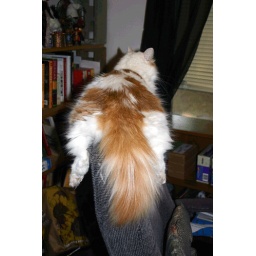
This is how Fizzgig usually drapes over the back of John's computer chair